Coyote

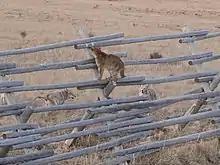
Mountain coyotes ("C. l. lestes") cornering a juvenile cougar

The coyote is ecologically the North American equivalent of the Eurasian golden jackal. Likewise, the coyote is highly versatile in its choice of food, but is primarily carnivorous, with 90% of its diet consisting of meat. Prey species include bison (largely as carrion), white-tailed deer, mule deer, moose, elk, bighorn sheep, pronghorn, rabbits, hares, rodents, birds (especially galliformes, roadrunners, young water birds and pigeons and doves), amphibians (except toads), lizards, snakes, turtles and tortoises, fish, crustaceans, and insects. Coyotes may be picky over the prey they target, as animals such as shrews, moles, and brown rats do not occur in their diet in proportion to their numbers.